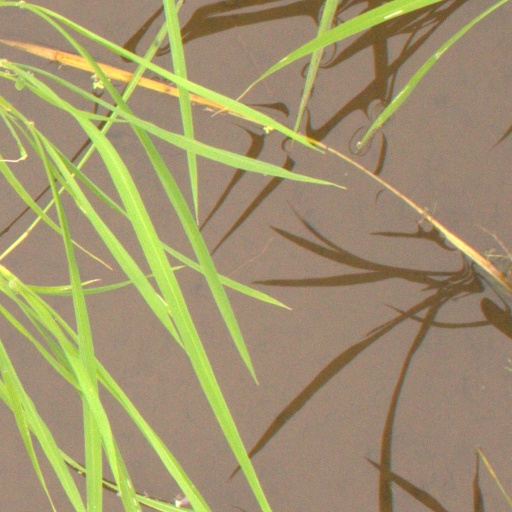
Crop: rice